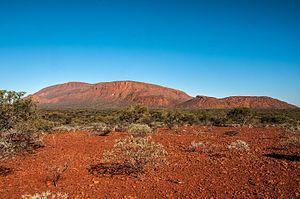
Un monolithe est un bloc de pierre massif monumental de grande dimension, constitué d'un seul élément, naturel ou taillé, éventuellement déplacé. L'architecture monolithe est une construction réalisée dans un bloc unique d'un seul matériau, et l'industrie lithique désigne l'ensemble des objets en pierre taillée par les humains.